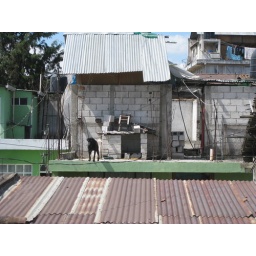
View of our neighbor's roof dog in Queztaltenango, Guatemala